Max Florence

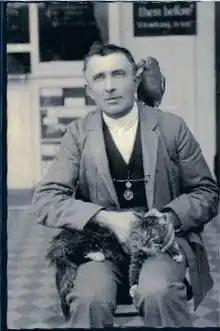
Farmington, Utah

Around 1900 Florence moved to Cheyenne and became a bartender. There he met the actress Cecilia (Celia) Evans and they exchanged vows sometime in 1900. Cecilia had one daughter, Ruth, by a previous marriage. His activities are unknown from his marriage until the family moved to Utah.